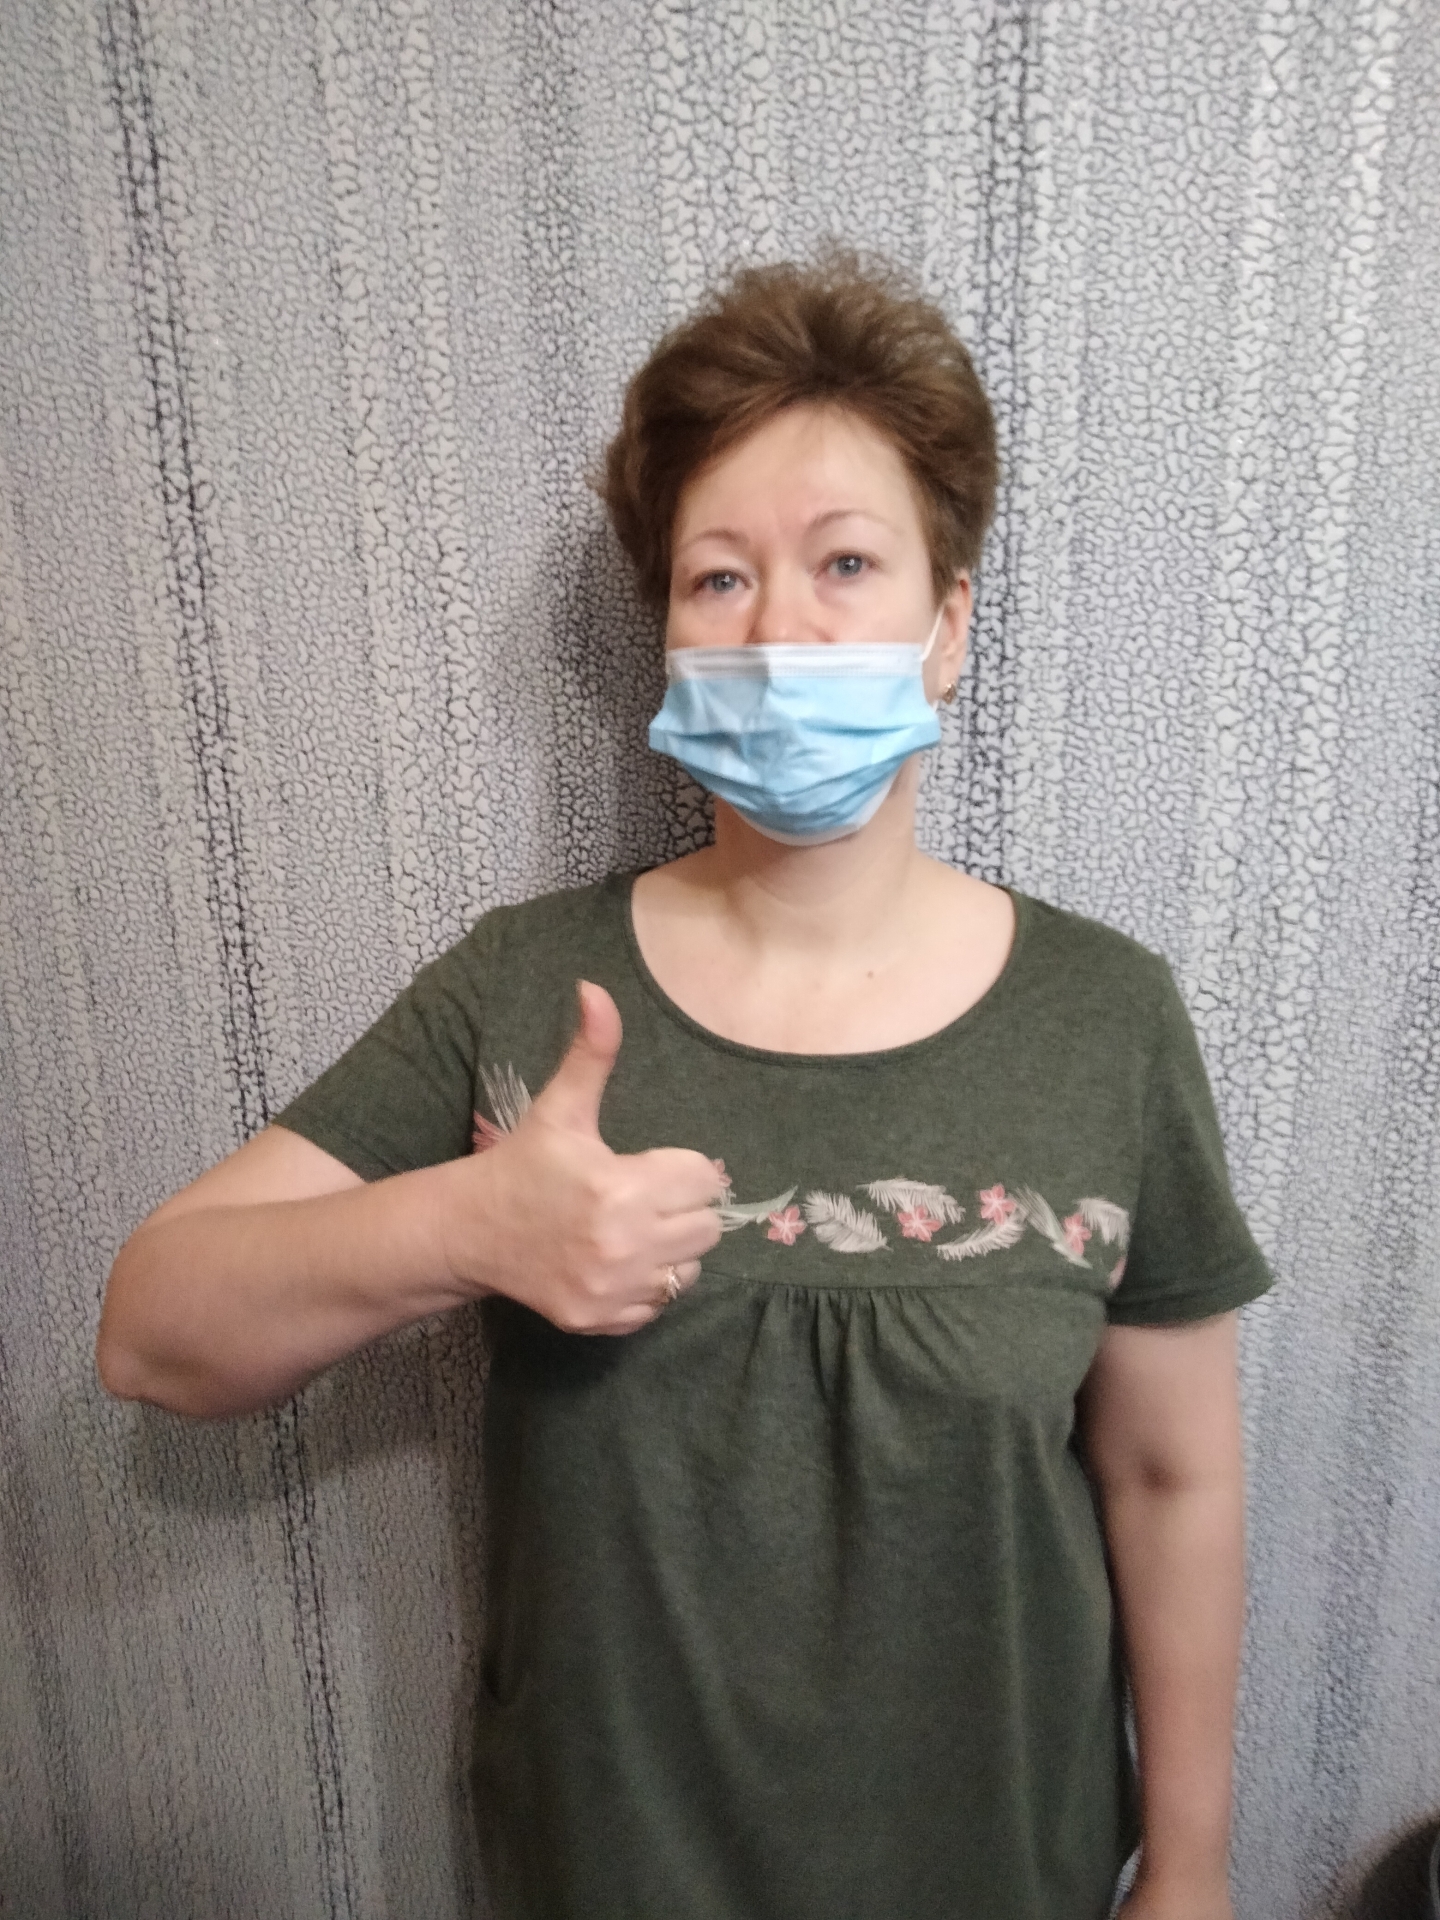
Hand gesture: like